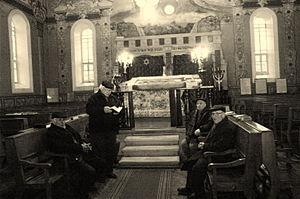
La synagogue de Koutaïssi est l'une des trois synagogues de Koutaïssi, en république de Géorgie.